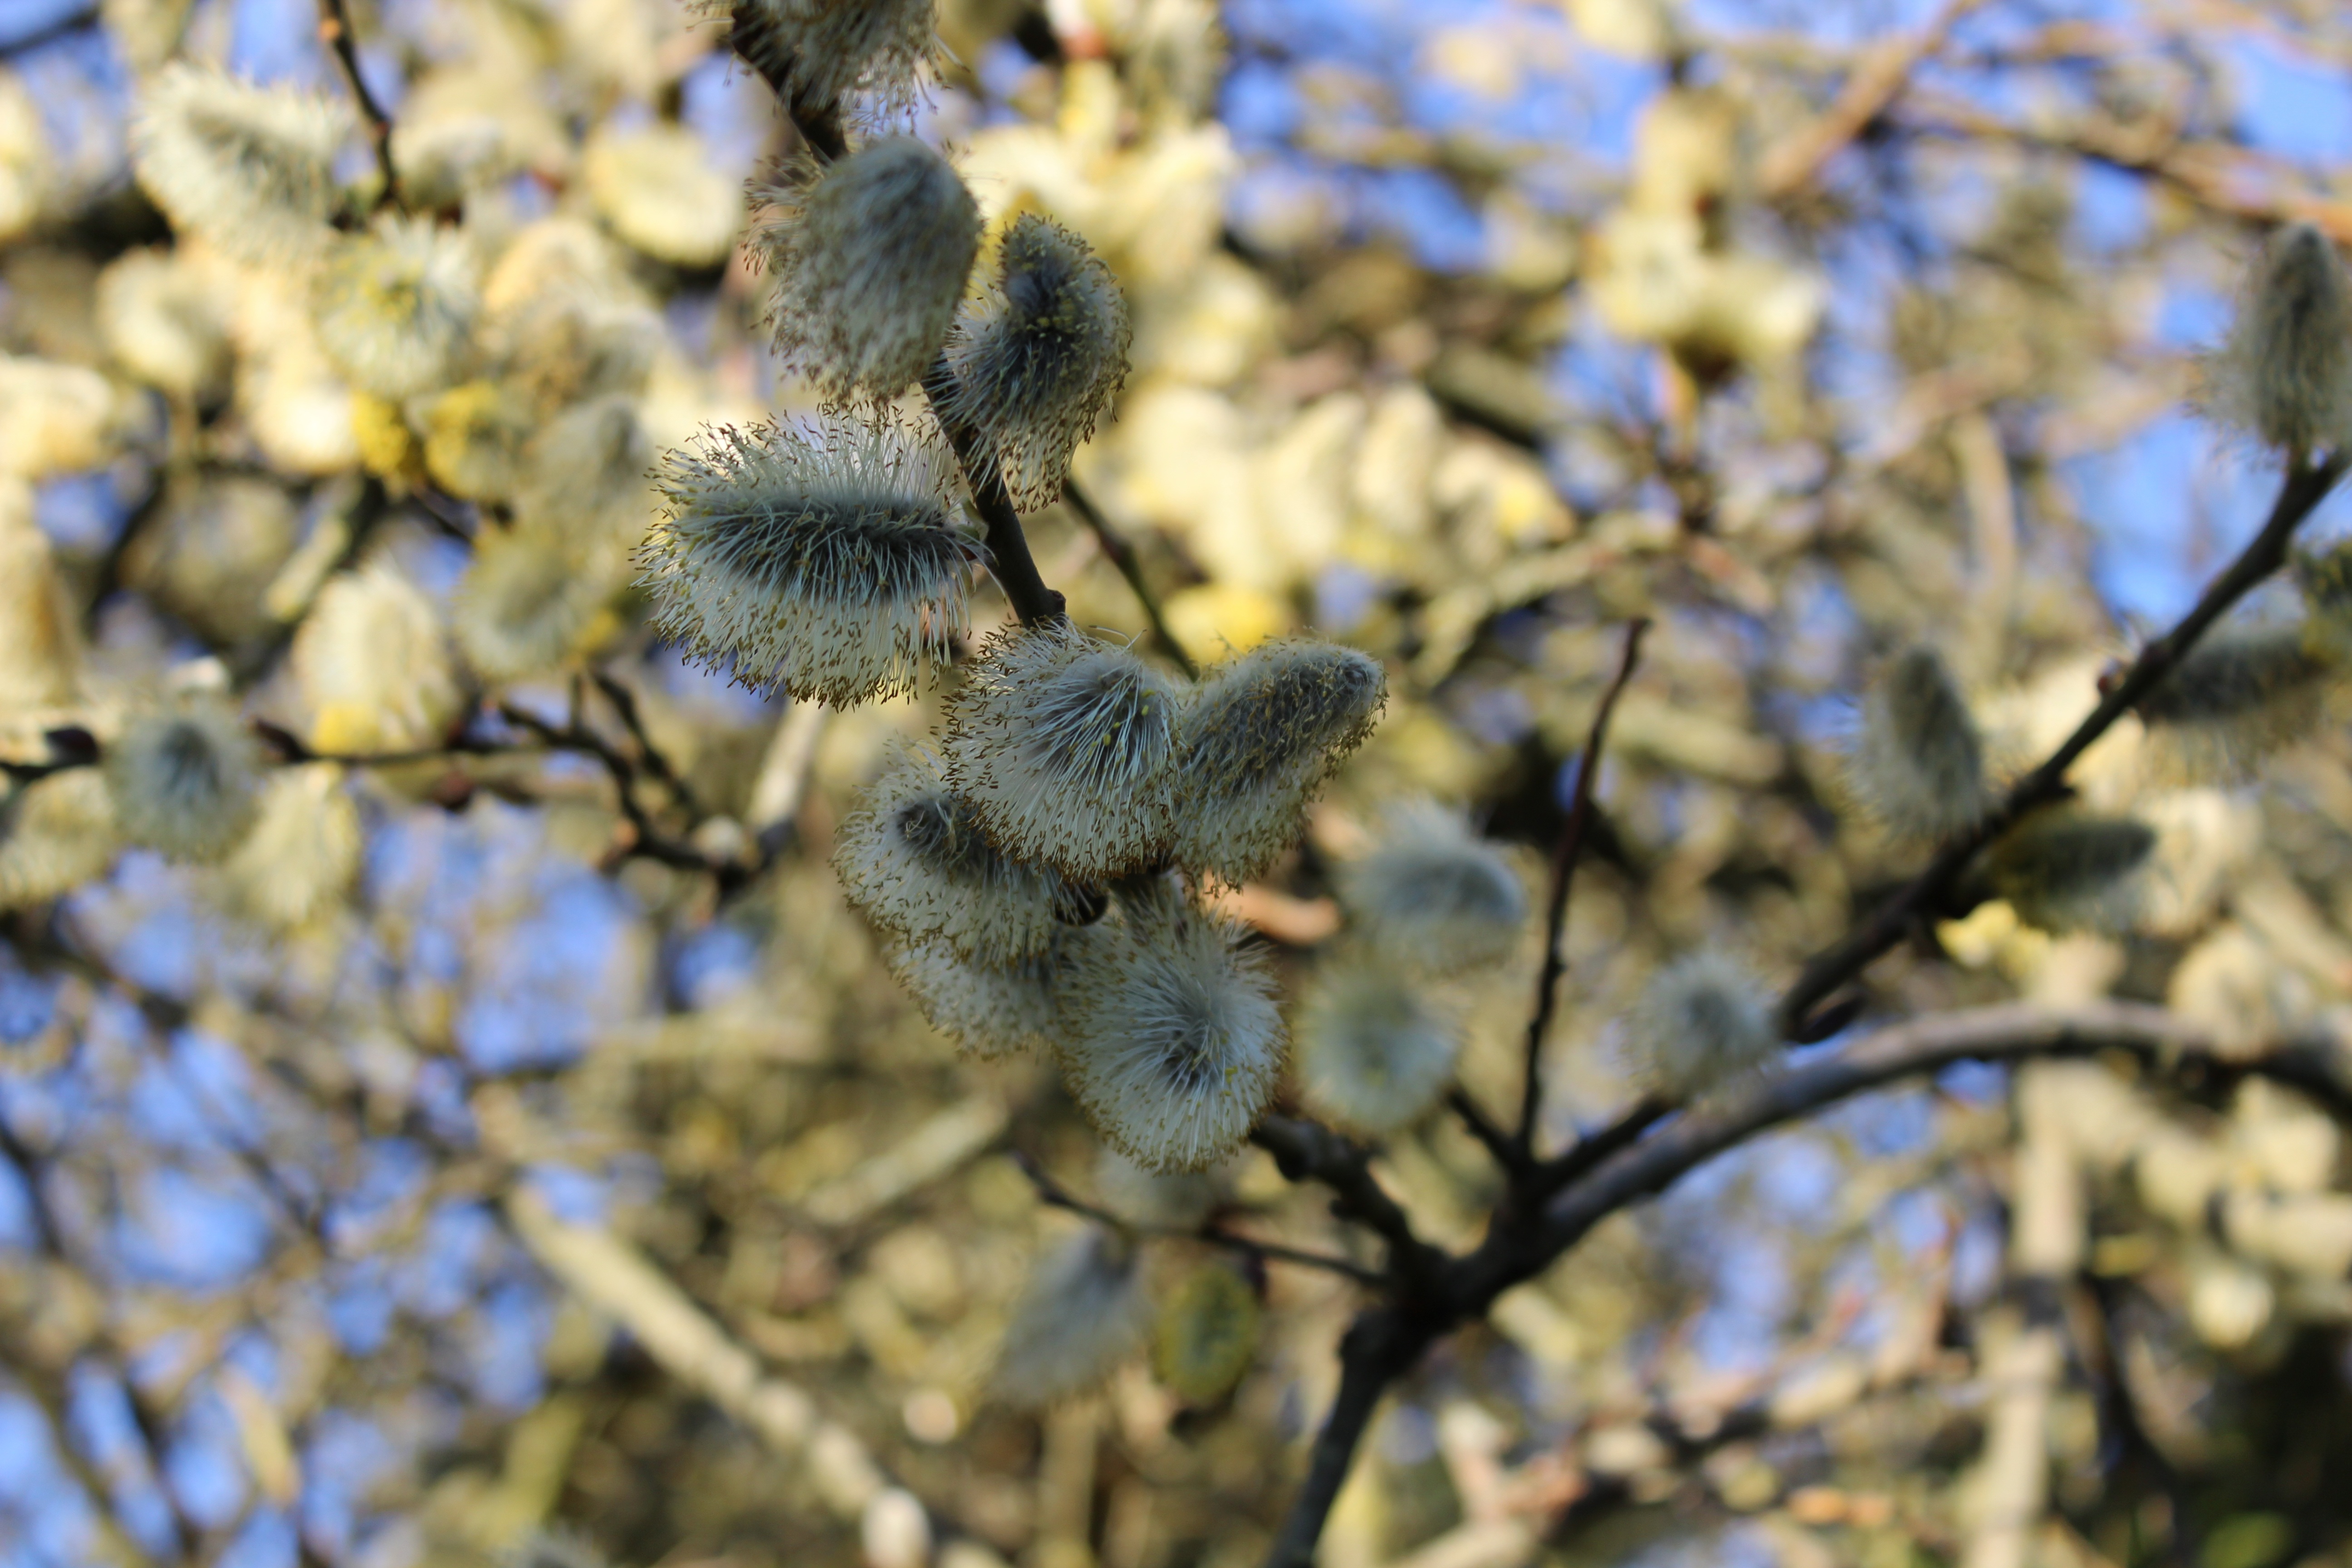
tree, nature, branch, blossom, winter, plant, leaf, flower, frost, wildlife, spring, produce, pasture, autumn, botany, garden, flora, season, fauna, wildflower, close up, shrub, macro photography, flowering plant, willow catkins, woody plant, land plant, thorns spines and prickles